History of anarchism

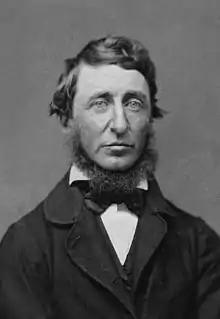
Henry David Thoreau, a prominent figure of early American individualism

American anarchism has its roots in religious groups that fled Europe to escape religious persecution during the 17th century. It sprouted towards individual anarchism as distrust of government was widespread in North America during the next centuries. In sharp contrast with their European counterparts, according to the scholar Marshall, American anarchism was leaning towards individualism and was mainly pro-capitalist, hence described as right-wing libertarianism; however Marshall later stated that capitalism and anarchism are incompatible and American anarchists like Tucker and Spooner were left libertarians. The scholar Martin stated the American anarchists were mutualist anarchists in support of the labor theory of value. American anarchist justified private property as the safeguard of personal autonomy. Henry David Thoreau was an important early influence on individualist anarchist thought in the United States in the mid 19th century. He was skeptical towards government—in his work "Civil Disobedience" he declared that ""That government is best which governs least"". He has frequently been cited as an anarcho-individualist, even though he was never rebellious. Josiah Warren was, at the late 19th century, a prominent advocate of a variant of mutualism called equitable commerce, a fair trade system where the price of a product is based on labor effort instead of the cost of manufacturing. Benjamin Tucker, also influenced by Proudhon, was the editor of the prominent anarchist journal "Liberty" and a proponent of individualism.